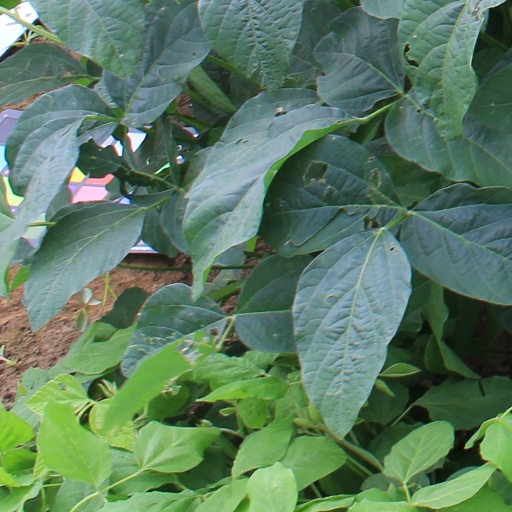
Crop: soybean